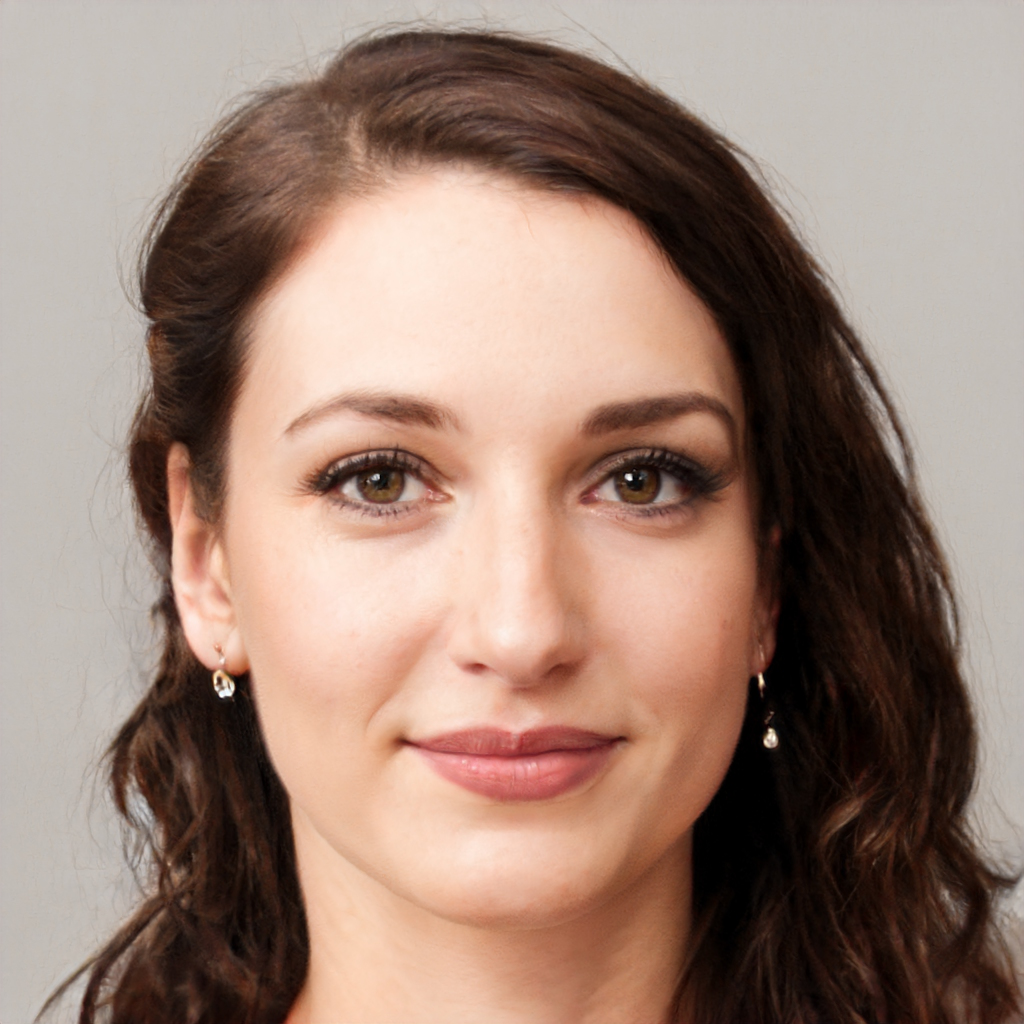
Label: Colored